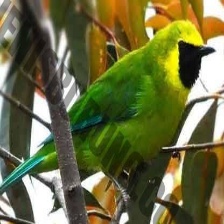
Species: BORNEAN LEAFBIRD
Scientific name: CHLOROPSIS KINABALUENSIS